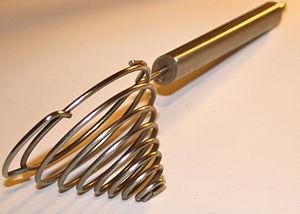
Séparateur à œuf.
Le séparateur à œuf est un ustensile de cuisine facilitant la séparation, par gravité, du blanc et du jaune d'un œuf.